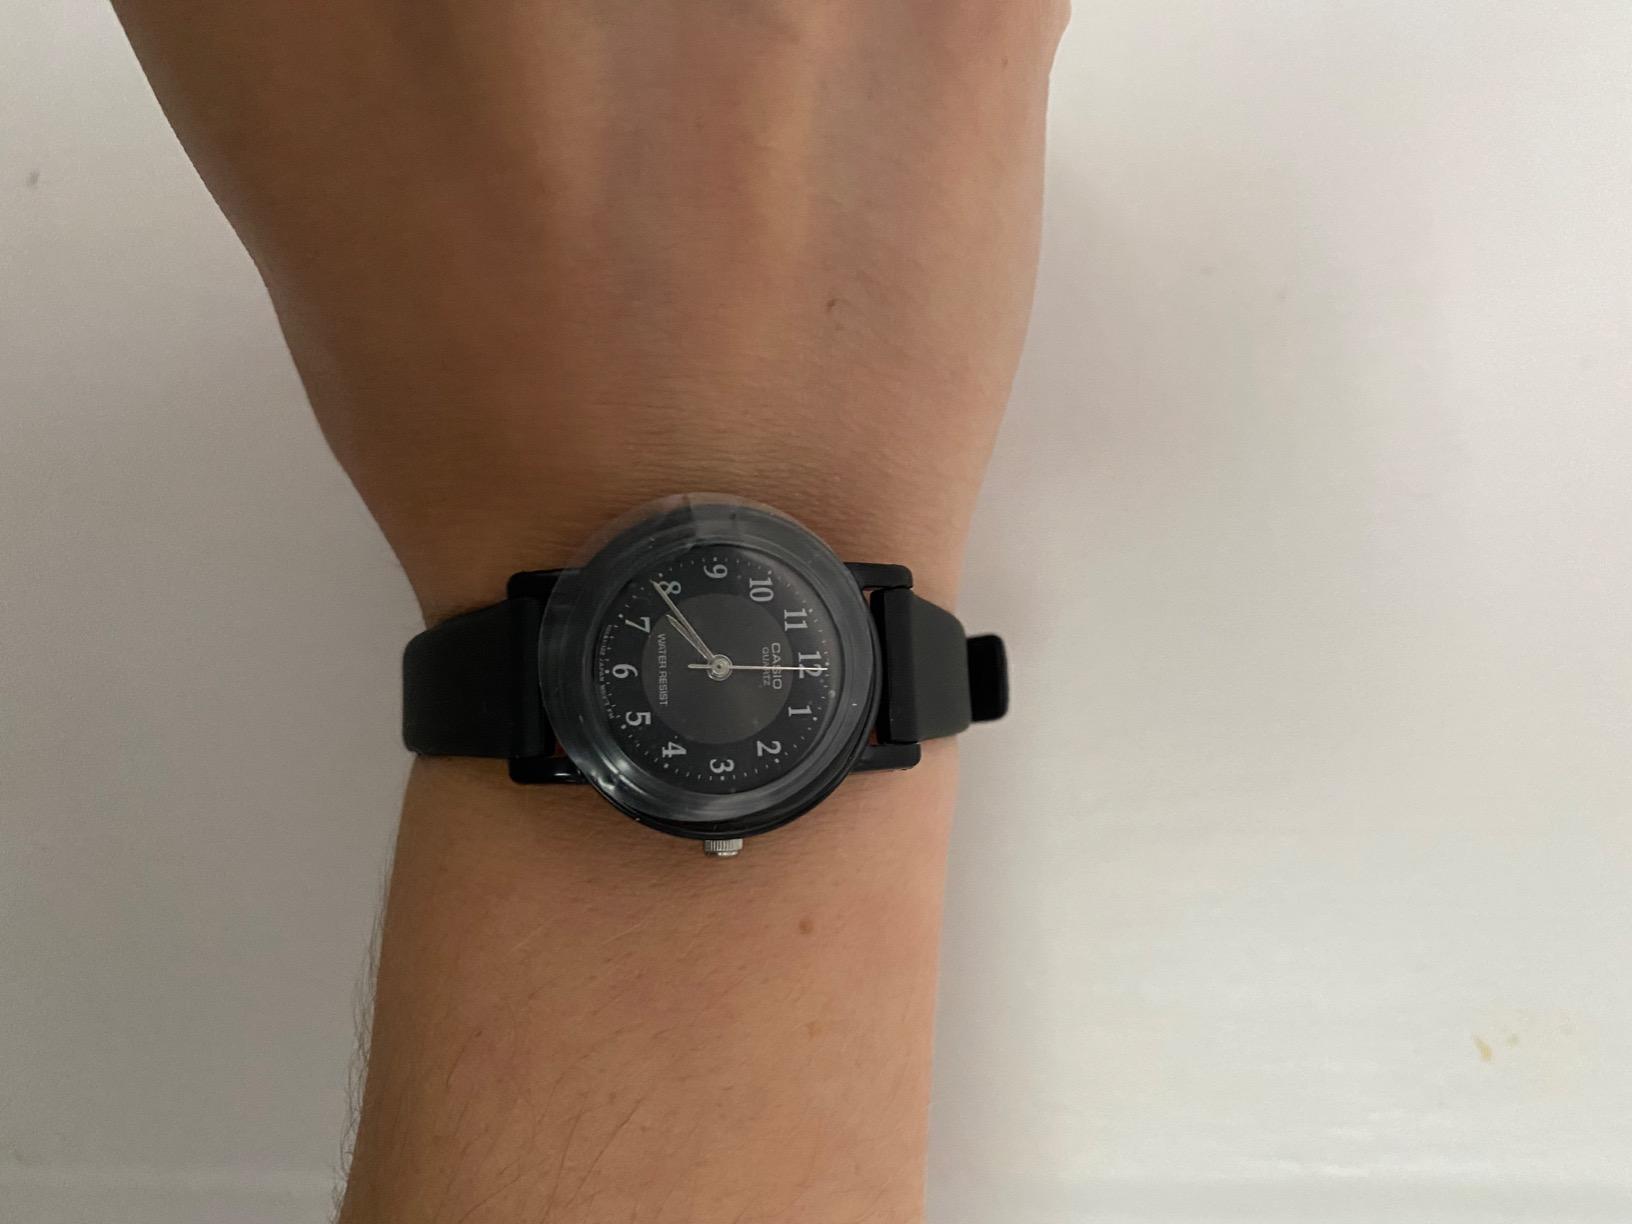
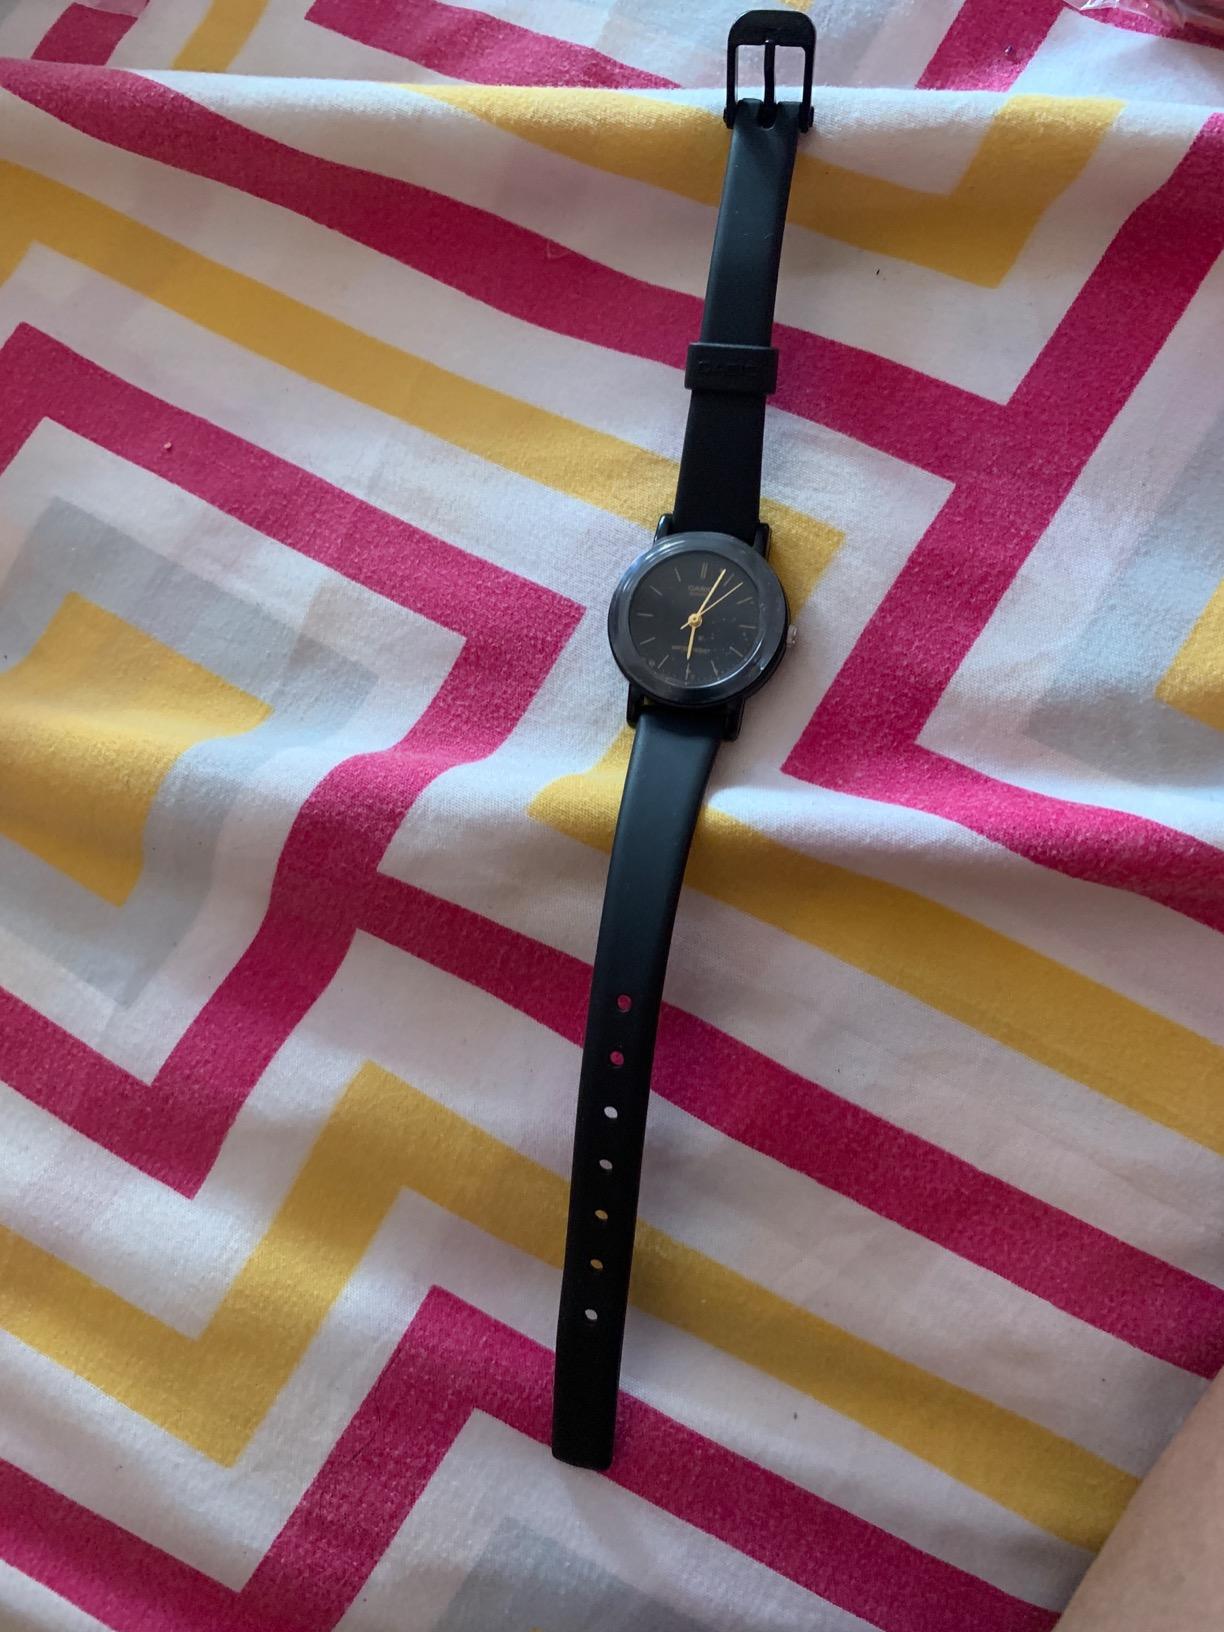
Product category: accessories_watch
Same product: no